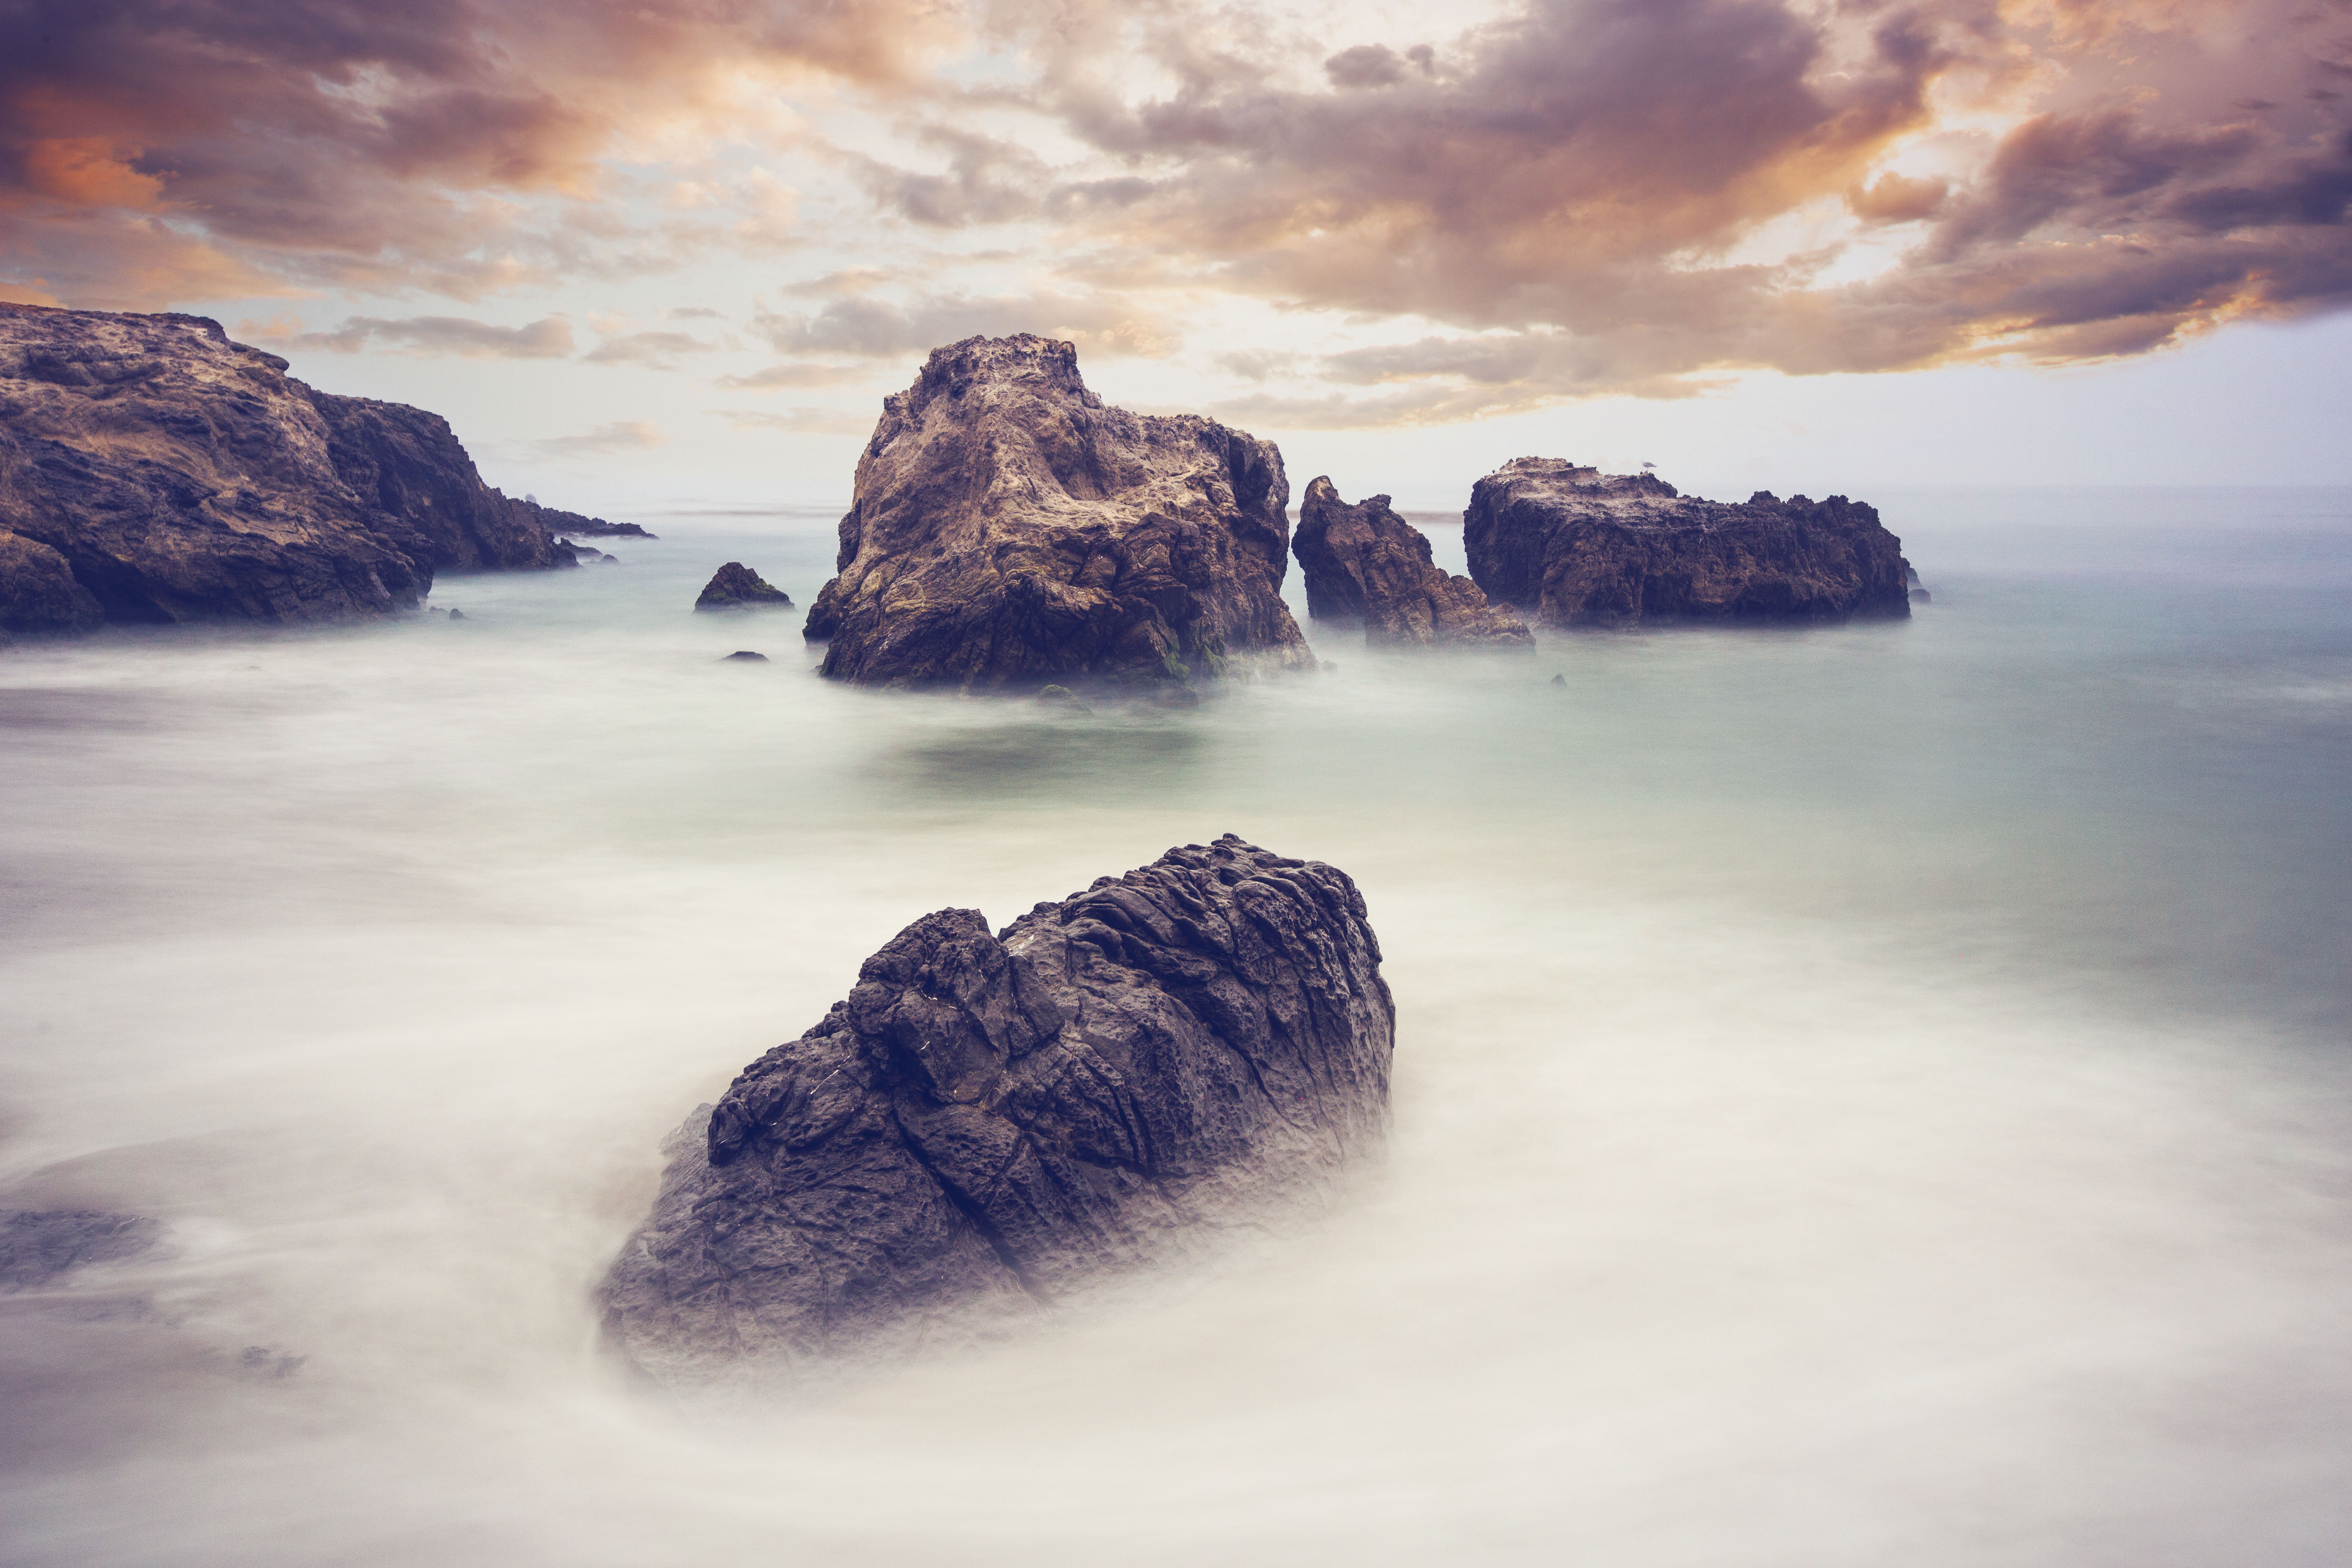
beach, landscape, sea, coast, water, nature, outdoor, sand, rock, ocean, horizon, mountain, liquid, cloud, sky, fog, sunrise, sunset, mist, sunlight, morning, shore, wave, adventure, wet, dawn, atmosphere, peak, smoke, vacation, travel, motion, cliff, dusk, environment, reflection, splash, tropical, spray, natural, seascape, scenery, weather, bay, island, tourism, terrain, material, body of water, rocks, stones, clouds, beauty, scene, pacific, loch, cape, meteorological phenomenon, atmospheric phenomenon, wind wave